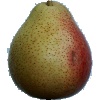
Label: Pear Forelle 1